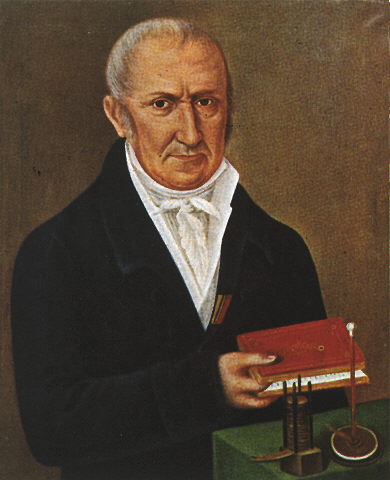
อาเลสซานโดร โวลตา

ไฟล์:Alessandro Volta.jpeg|alt=|thumb|239x239px|Alessandro Volta
อาเลสซานโดร จูเซปเป อันโตนิโอ อนาสตาซิโอ โวลตา (; 18 กุมภาพันธ์ ค.ศ. 1745 — 5 มีนาคม ค.ศ. 1827) เป็นนักฟิสิกส์ชาวแคว้นลอมบาร์เดีย|ลอมบาร์ดี ซึ่งเป็นที่รู้จักว่าคิดค้นแบตเตอรี (เซลล์ไฟฟ้าเคมี) ขึ้นในคริสต์ทศวรรษ 1800
อาเลสซานโดร เป็นผู้บุกเบิกการผลิตไฟฟ้าและพลังงานซึ่งเป็นเครดิตในฐานะ ผู้ประดิษฐ์แบตเตอรี่ไฟฟ้าและผู้ค้นพบแก๊สมีเทน เขาได้คิดค้นกองเชื้อเพลิงในปี ค.ศ. 1799 และได้รายงานผลการทดลองของเขาในปี ค.ศ. 1800 ในจดหมายฉบับที่สองถึงประธานาธิบดีแห่งราชสมาคมด้วยการประดิษฐ์นี้ Volta พิสูจน์ให้เห็นว่ากระแสไฟฟ้าสามารถเกิดขึ้นได้ทางเคมีและหักล้างทฤษฎีที่แพร่หลายว่ากระแสไฟฟ้าถูกสร้างขึ้นโดยมนุษย์เท่านั้น สิ่งประดิษฐ์ของ Volta กระตุ้นให้เกิดความตื่นเต้นทางวิทยาศาสตร์และนำไปสู่การทดลองอื่น ๆ ที่นำไปสู่การพัฒนาด้านไฟฟ้าเคมีในที่สุด
อาเลสซานโดร ได้รับการชื่นชมจาก Napoleon Bonaparte สำหรับการประดิษฐ์ของเขาและได้รับเชิญให้ไปที่สถาบันฝรั่งเศสเพื่อแสดงให้เห็นถึงสิ่งประดิษฐ์ของเขาแก่สมาชิกของสถาบัน Volta ความสุขที่ได้ใกล้ชิดกับจักรพรรดิตลอดชีวิตของเขาและเขาก็ได้รับพระราชทานเกียรติยศมากมาย
อาเลสซานโดร ได้เก้าอี้นักประสบการณ์ทางฟิสิกส์ที่มหาวิทยาลัย Pavia มาเกือบ 40 ปีและได้รับความนิยมอย่างกว้างขวางจากนักเรียนของเขา
แม้จะเขาประสบความสำเร็จในวิชาชีพของเขา Volta มักจะเป็นคนมีปัญหาในเรื่องครอบครัวและชัดเจนมากขึ้นในปีต่อๆมา ในเวลานี้เขามักจะมีชีวิตที่สันโดษจากชีวิตสาธารณะ และในชีวิตอยู่กับครอบครัวมากขึ้น จนกระทั่งเขาเสียชีวิตในปี ค.ศ. 1827 จากอาการเจ็บป่วยที่เขาเป็นตั้งแต่ปีค.ศ. 1823 หน่วย SI ที่มีศักยภาพทางไฟฟ้าตั้งชื่อเพื่อเป็นเกียรติแก่เขาในฐานะโวลต์ (volt)
== ชีวิตในวัยเด็กและการทำงาน ==
อาเลสซานโดร เกิดที่เมืองโกโม เมืองในปัจจุบันในตอนเหนือของอิตาลีเมื่อวันที่ 18 กุมภาพันธ์ ค.ศ. 1745 และในปี ค.ศ. 1794 Volta ได้แต่งงานกับสตรีชั้นสูงชื่อ Teresa Peregrini และเขาก็ได้ให้กำเนิดบุตรชาย 3 คน ซึ่งเขาได้ยกลูกชายทั้งสามคน ได้แก่ Zanino, Flaminio และ Luigi และพ่อของเขา Filippo Volta ให้เป็นขุนนาง รวมถึงแม่ของเขา Donna Maddalena ที่มาจากครอบครัว Inzaghis
ในปี ค.ศ. 1774 เขาเป็นศาสตราจารย์ทางฟิสิกส์ที่โรงเรียนโรยัลในเมืองโกโม ( Royal School in Como ) หนึ่งปีต่อมาเขาได้ปรับปรุงอุปกรณ์ที่ทำให้เกิดไฟฟ้าสถิต ( electrophorus ) ซึ่งอุปกรณ์ชิ้นนี้ได้ใช้หลักการของนักวิเคราะห์ชาวสวีเดนชื่อ Johan Wilcke ซึ่งเขาได้อธิบายไว้ในปี ค.ศ.1762 และอุปกรณ์ชิ้นนี้ได้รับความนิยมเป็นอย่างมาก ในปีค.ศ. 1777 เขาได้เดินทางผ่านสวิสเซอร์แลนด์กับเพื่อนสนิทของเขาที่ชื่อ H. B. de Saussure.
ในช่วงระหว่างปี ค.ศ. 1776 ถึง ค.ศ. 1778 Volta ศึกษาเกี่ยวกับเคมีของก๊าซ เขาค้นคว้าและได้ค้นพบแก๊สมีเทนหลังจากอ่านบทความของ Benjamin Franklin แห่งสหรัฐอเมริกาในหัวข้อ "อากาศติดไฟ"  ( flammable air ) ในเดือนพฤศจิกายน ค.ศ. 1776 เขาค้นพบแก๊สมีเทนที่ทะเลสาบ Maggiore และในปีค.ศ. 1778 เขาได้หาวิธีการแยกแก๊สมีเทน เขาได้คิดค้นวิธีการทดลองการเผาไหม้ของมีเทนโดยใช้ไฟฟ้าในเรือขนส่ง
Volta ยังได้เรียนรู้สิ่งที่เราเรียกว่าความจุไฟฟ้าการพัฒนาวิธีการแยกเพื่อศึกษาทั้งศักยภาพทางไฟฟ้า (V) และประจุ (Q) และค้นพบว่าวัตถุที่กำหนดจะมีสัดส่วน Volta ได้เรียกสิ่งนี้ว่า กฎของความจุไฟฟ้า และผลงานชิ้นนี้ ได้ถูกตั้งชื่อว่า โวลต์
ในปีค.ศ. 1779 ได้เป็นอาจารย์นักประสบการณ์ทางฟิสิกส์ที่มหาวิทยาลัย Pavia มาเกือบ 40 ปี
== Volta และ Galvani ==
ไฟล์:Luigi Galvani.jpeg|thumb|285x285px|Luigi Galvani
Luigi Galvani นักฟิสิกส์ชาวอิตาเลียนค้นพบสิ่งที่เขาเรียกว่า "ไฟฟ้าสัตว์" เมื่อมีโลหะสองชนิดที่เชื่อมต่อกันอยู่ในชุดที่มีขากบและอีกอันหนึ่ง Volta ตระหนักว่าขากบทำหน้าที่เป็นตัวนำไฟฟ้าทั้งสองตัว (สิ่งที่เราเรียกว่า electrolyte) และเป็นเครื่องตรวจจับกระแสไฟฟ้า เขาแทนที่ขากบด้วยกระดาษที่เปียกชุ่มและตรวจพบการไหลของกระแสไฟฟ้าด้วยวิธีการอื่นที่คุ้นเคยกับเขาจากการศึกษาก่อนหน้านี้
ด้วยวิธีนี้เขาได้ค้นพบชุดเคมีไฟฟ้าและกฎหมายว่าแรงดึงดูด (emf) ของเซลล์ไฟฟ้าประกอบด้วยอิเล็กตรอนคู่ที่แยกจากกันโดยอิเลคโตรไลท์ คือความแตกต่างระหว่างศักย์ไฟฟ้าของขั้วไฟฟ้าทั้งสอง ( อิเล็กโทรไลต์ทั่วไปให้ศูนย์ emf สุทธิ ) นี่อาจเรียกว่ากฎไฟฟ้าเคมีของโวลต้า
ในปีค.ศ. 1800 เนื่องจากความไม่เข้ากันของ Galvanic ทำให้ Galvani และ Volta ได้ทำการคิดค้น voltaic ขึ้นมาซึ่งเป็นแบตเตอรี่ไฟฟ้าที่สามารถผลิตกระแสไฟฟ้าได้อย่างต่อเนื่อง Volta ได้กำหนดให้คู่ที่มีประสิทธิภาพมากที่สุดของโลหะที่แตกต่างกันในการผลิตไฟฟ้าคือสังกะสีและทองแดง ตอนแรกเขาทดลองกับแต่ละเซลล์ในชุดแต่ละเซลล์เป็นถ้วยไวน์ที่เต็มไปด้วยน้ำเกลือที่ขั้วไฟฟ้าทั้งสองต่างถูกจุ่มลง กอง voltaic แทนถ้วยกับกระดาษแข็งแช่ในน้ำเกลือ.
== แบตเตอรีในช่วงต้น ==
แบตเตอรีที่โวลตาผลิตได้รับยกย่องเป็นเซลล์ไฟฟ้าเคมีเซลล์แรก ประกอบด้วยสองอิเล็กโทรด อันหนึ่งทำจากสังกะสี อีกอันหนึ่งทำจากทองแดง อิเล็กโทรไลต์เป็นกรดซัลฟิวริกผสมน้ำหรือน้ำเกลือเข้มข้นทะเลรูปหนึ่ง อิเล็กโทรไลต์มีอยู่ในรูป 2H+ และ SO42− สังกะสีซึ่งมีศักยะอิเล็กโทรต (electrode potential) สูงกว่าทองแดงและไฮโดรเจน ทำปฏิกิริยากับซัลเฟต (SO42−) ซึ่งมีประจุลบ ไอออนไฮโดรเจน (โปรตอน) ซึ่งมีประจุบวกจับอิเล็กตรอนจากทองแดง ก่อให้เกิดฟองแก๊สไฮโดรเจน H2 ทำให้แท่งสังกะสีเป็นอิเล็กโทรตลบและแท่งทองแดงเป็นอิเล็กโทรดบวก
ไฟล์:Galvani-frogs-legs-electricity.jpg|thumb|Galvani-frogs-legs-electricity
ฉะนั้น มีสองปลาย และกระแสไฟฟ้าจะไหลหากเชื่อมต่อกัน ปฏิกิริยาเคมีในเซลล์โวตาอิกนี้เป็นดังนี้
:สังกะสี
: Zn → Zn2+ + 2e−
:กรดซัลฟิวริก
: 2H+ + 2e− → H2
ทองแดงไม่ทำปฏิกิริยา แต่ทำหน้าที่เป็นอิเล็กโทรดสำหรับกระแสไฟฟ้า
ทว่า เซลล์นี้ยังมีข้อเสียบ้าง คือ จัดการได้ไม่ปลอดภัย เพราะกรดซัลฟิวริก แม้เจือจางแล้ว ยังเป็นอันตรายได้ นอกจากนี้ กำลังของเซลล์เสื่อมลงตามเวลาเพราะแก๊สไฮโดรเจนไม่ถูกปล่อยออก แต่สะสมบนผิวของอิเล็กโทรตสังกะสีและก่อเป็นแถบขวางระหว่างสังกะสีและสารละลายอิเล็กโทรไลต์
ไฟล์:Tumpukan volta.svg|thumb|304x304px|voltaic pile
== ปีสุดท้ายและการเกษียณ ==
ในปี ค.ศ. 1809 Volta กลายเป็นสมาชิกของ ราชบัณฑิตยสถานแห่งเนเธอร์แลนด์ เพื่อเป็นเกียรติแก่งานของเขา Volta ได้รับเกียรติเข้าเฝ้า Napoleon Bonaparte ในปี ค.ศ. 1810
Volta เกษียณในปี ค.ศ. 1819 ที่เมือง Camnago ซึ่งเป็นเขตปกครองของ Como ประเทศอิตาลี ชื่อ "Camnago Volta" ถูกตั้งขึ้นเพื่อเป็นเกียรติแก่เขา เขาเสียชีวิตที่นั่น 5 มีนาคม ค.ศ. 1827 ซึ่งในตอนนั้นเขามีอายุได้ 82 ปี ร่างของ Volta ถูกฝังอยู่ในที่เมือง Camnago Volta
== มรดก ==
มรดกของ Volta ได้ถูกเก็บไว้ที่ Tempio Voltiano ( วิหารโวลต้า ) ที่ตั้งอยู่ในสวนสาธารณะริมทะเลสาบ นอกจากนี้ยังมีพิพิธภัณฑ์ที่ได้รับการสร้างขึ้นเพื่อเป็นเกียรติแก่เขาซึ่งจัดแสดงอุปกรณ์บางอย่างที่ Volta ใช้เพื่อทำการทดลอง สถานที่ใกล้เคียง Villa Olmo ซึ่งเป็นที่ตั้งของมูลนิธิโวลเทียน ซึ่งเป็นองค์กรที่ส่งเสริมกิจกรรมทางวิทยาศาสตร์
== ความเชื่อทางศาสนา ==
อาเลสซานโดรยกฐานะคาทอลิกและตลอดชีวิตของเขายังคงรักษาความเชื่อของเขาเพราะบางครั้งเขาก็ไม่ได้รับการบวชเป็นนักบวชตามที่ครอบครัวของเขาคาดไว้บางครั้งเขาก็ถูกกล่าวหาว่าเป็นคนไร้ศาสนาและบางคนก็สันนิษฐานว่าเป็นไปได้ที่จะเป็นที่นับถือศาสนาในแบบของเขาโดยเน้นว่า " เขาไม่ได้เข้าร่วมศาสนจักร  หรือว่าเขาแทบไม่สนใจ คริสตจักรเลย " อย่างไรก็ตามเขาได้ขจัดข้อสงสัยในการประกาศศรัทธาซึ่งเขากล่าวไว้ว่า
“ ฉันไม่เข้าใจว่าทุกคนสามารถสงสัยความจริงใจและความมั่นคงของสิ่งที่แนบไปกับศาสนาที่ฉันยอมรับศาสนาโรมันคาทอลิคและเผยแพร่ศาสนาซึ่งฉันเกิดมาและเติบโตขึ้นและที่ฉันเคยสารภาพผิดทั้งภายนอกและภายใน . ฉันมีและบ่อยครั้งมากเท่านั้นที่ล้มเหลวในการแสดงผลงานที่ดีเหล่านี้ซึ่งเป็นเครื่องหมายของคริสเตียนคาทอลิกและฉันได้รับความผิดบาปมากมาย แต่ด้วยความเมตตากรุณาของพระเจ้าฉันไม่เคยเท่าที่ ฉันรู้ว่า วอกแวก ในความเชื่อของฉัน ... ในความเชื่อนี้ฉันรู้จักของขวัญบริสุทธิ์ของพระเจ้าเป็นพระคุณเหนือธรรมชาติ; แต่ฉันไม่ได้ทอดทิ้งวิธีการของมนุษย์ที่ยืนยันความเชื่อและโค่นข้อสงสัยซึ่งในบางครั้งเกิดขึ้น ฉันศึกษาอย่างรอบคอบบริเวณและพื้นฐานของศาสนาผลงานของ ผู้แก้ตัว และ ผู้ป้ายร้าย เหตุผลและต่อต้านและฉันสามารถพูดได้ว่าผลของการศึกษาดังกล่าวคือการแต่งตัวศาสนาด้วยเช่นระดับความน่าจะเป็นแม้สำหรับเหตุผลธรรมชาติเพียง ว่าวิญญาณทุกอย่างที่ไม่ได้ตั้งใจโดยความบาปและความหลงใหลวิญญาณทุกคนในโลกนี้ต้องรักและยอมรับมัน ขอให้คำสารภาพนี้ได้รับการขอร้องจากข้าพเจ้าและข้าพเจ้ายินดีที่จะมอบหนังสือเขียนและสมัครด้วยมือข้าพเจ้าด้วยอำนาจที่จะแสดงให้ทุกคนเห็นว่าข้าพเจ้าไม่ละอายต่อข่าวประเสริฐ”
หมวดหมู่:บุคคลที่เกิดในปี พ.ศ. 2288
หมวดหมู่:นักฟิสิกส์ชาวอิตาลี
หมวดหมู่:นักประดิษฐ์ชาวอิตาลี
หมวดหมู่:บุคคลจากแคว้นลอมบาร์เดีย
หมวดหมู่:บุคคลจากมหาวิทยาลัยปาวีอา